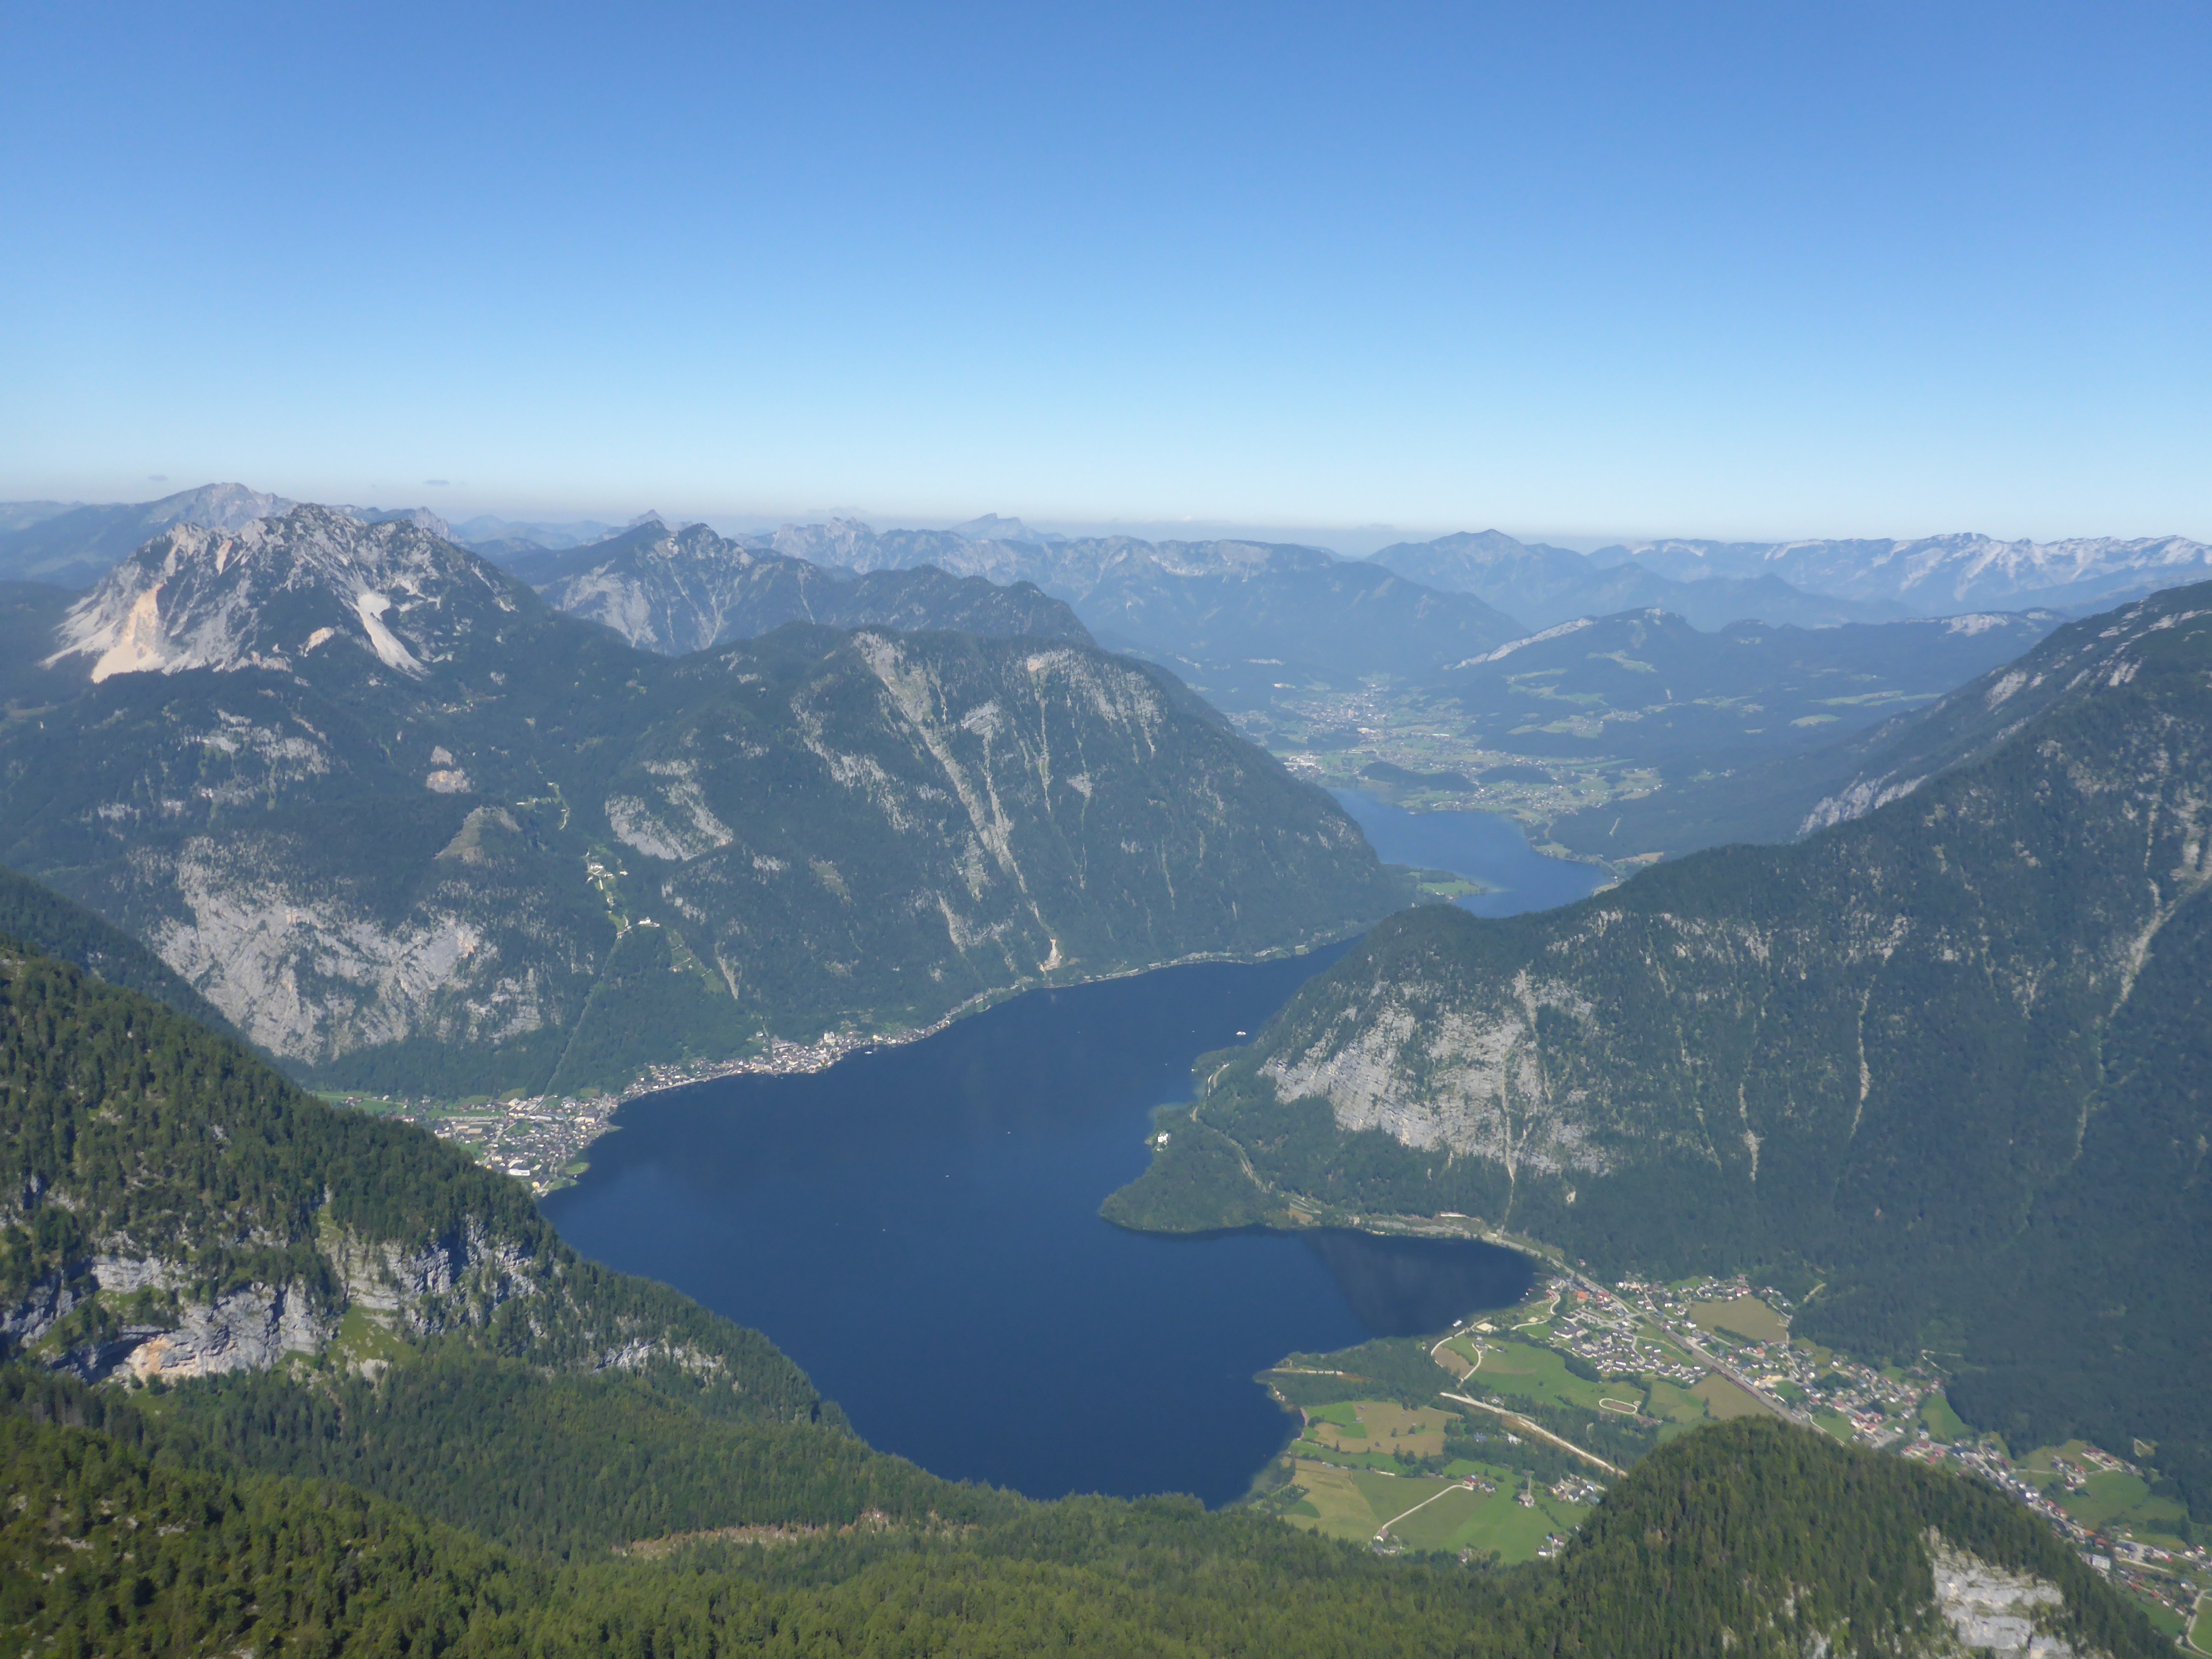
landscape, water, forest, walking, mountain, sky, hill, lake, adventure, mountain range, peaceful, fjord, ridge, austria, mountains, alps, vision, plateau, fell, cirque, loch, enjoy, fairytale, distant, landform, mountain pass, geographical feature, mountainous landforms